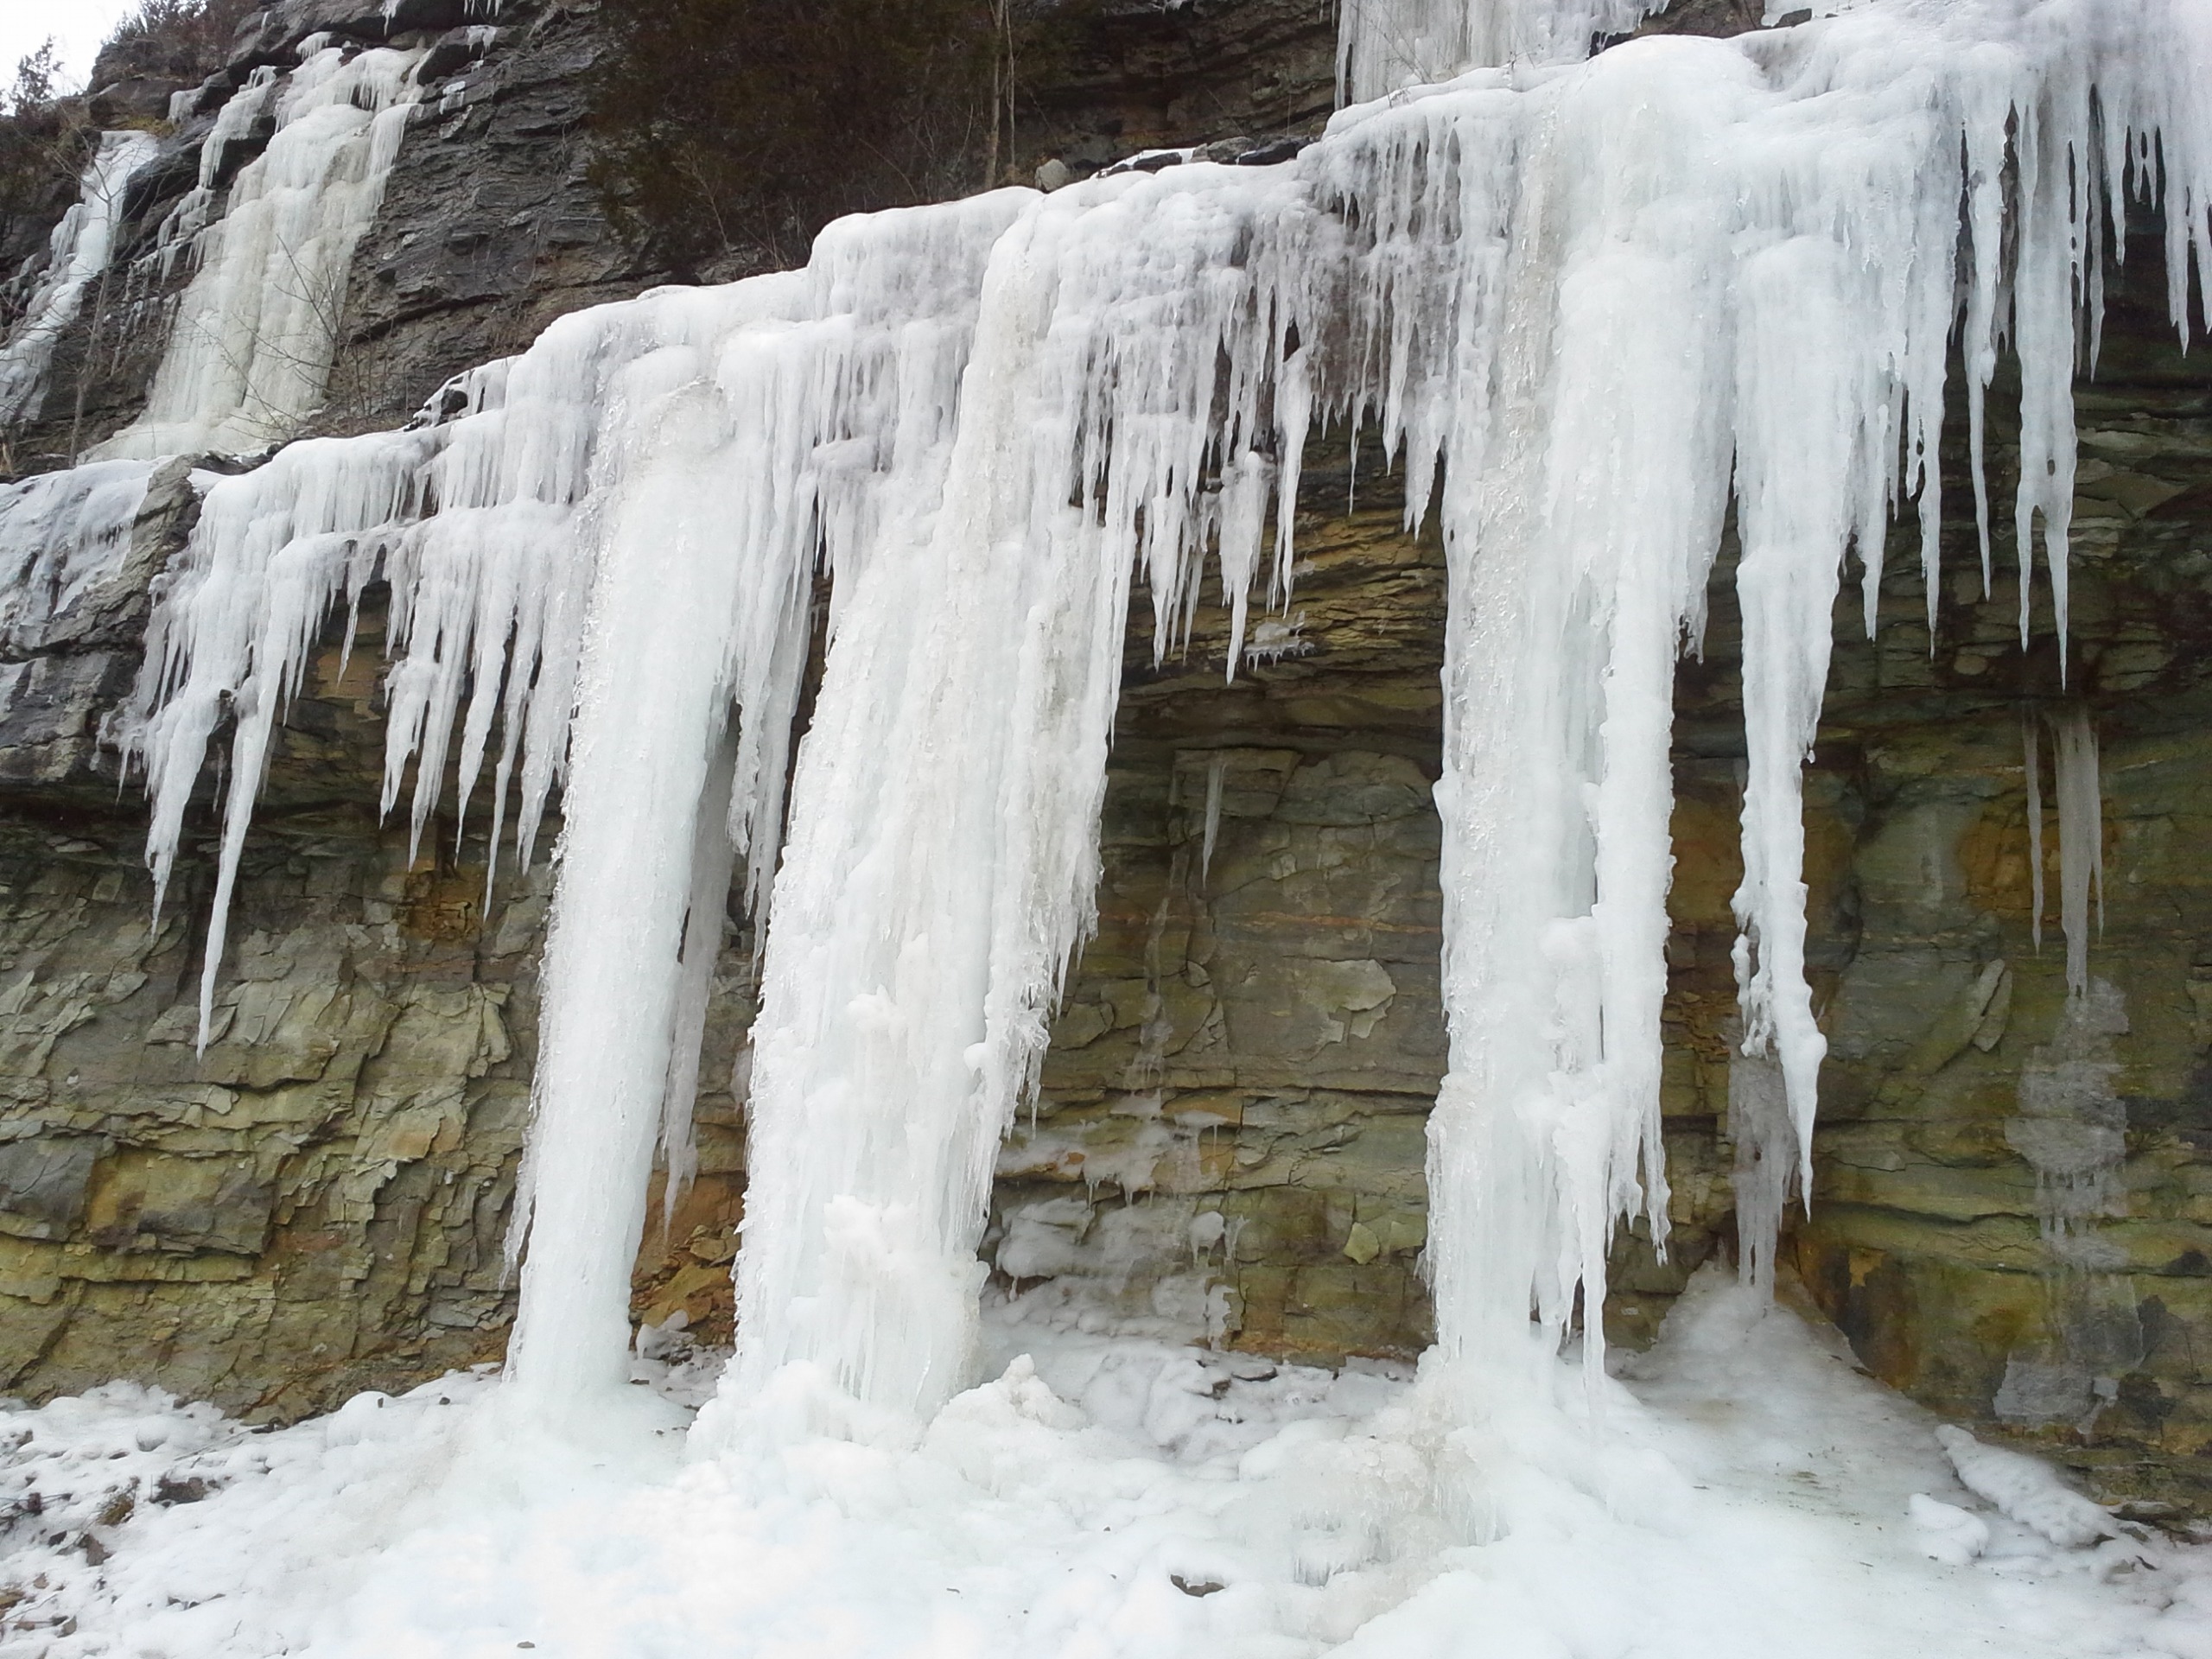
water, nature, waterfall, cold, winter, white, formation, ice, weather, freeze, frozen, season, rocks, limestone, icicle, water feature, freezing, ice cave, ice storm